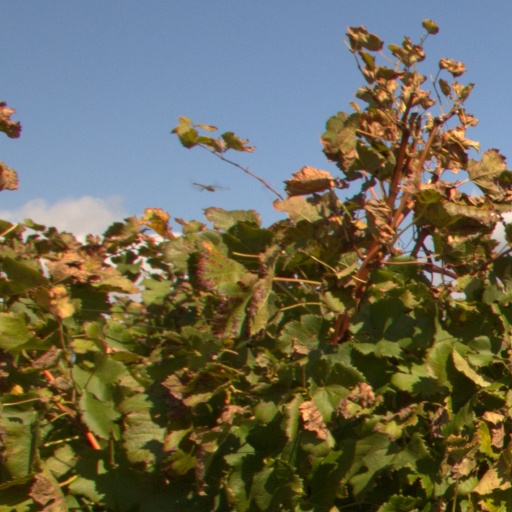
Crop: grape